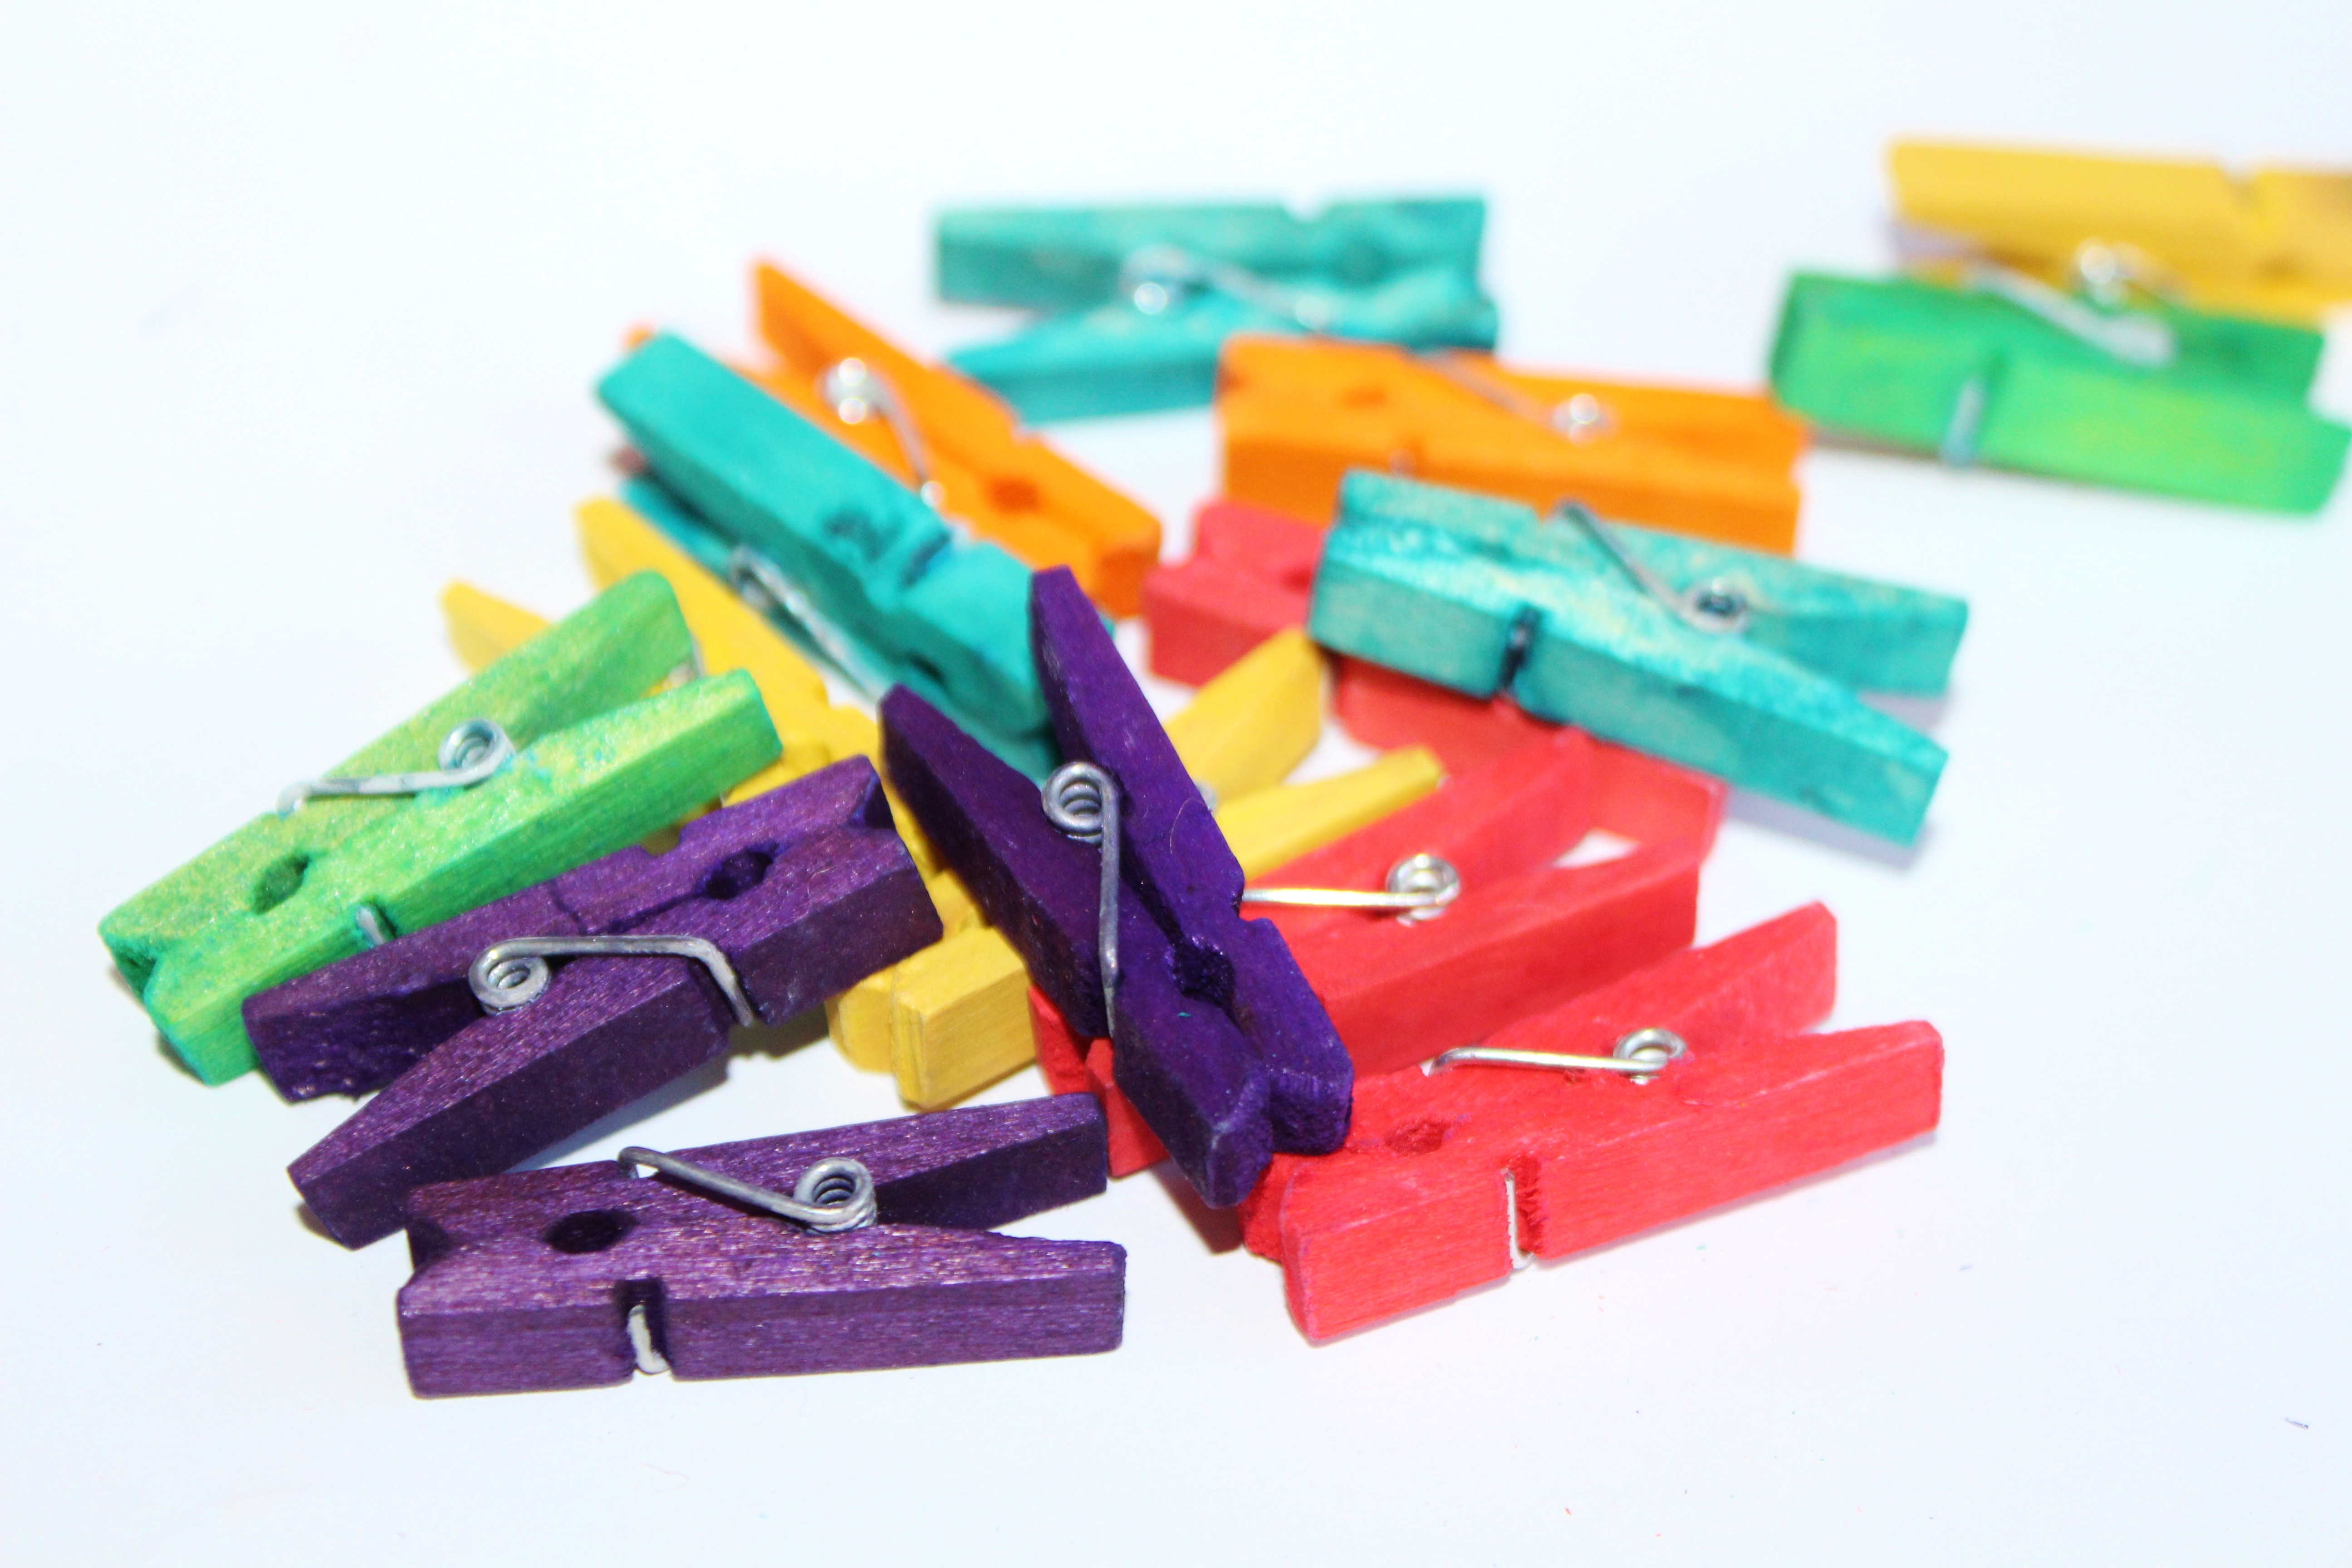
hand, wood, small, colorful, toy, product, tinker, clothespins